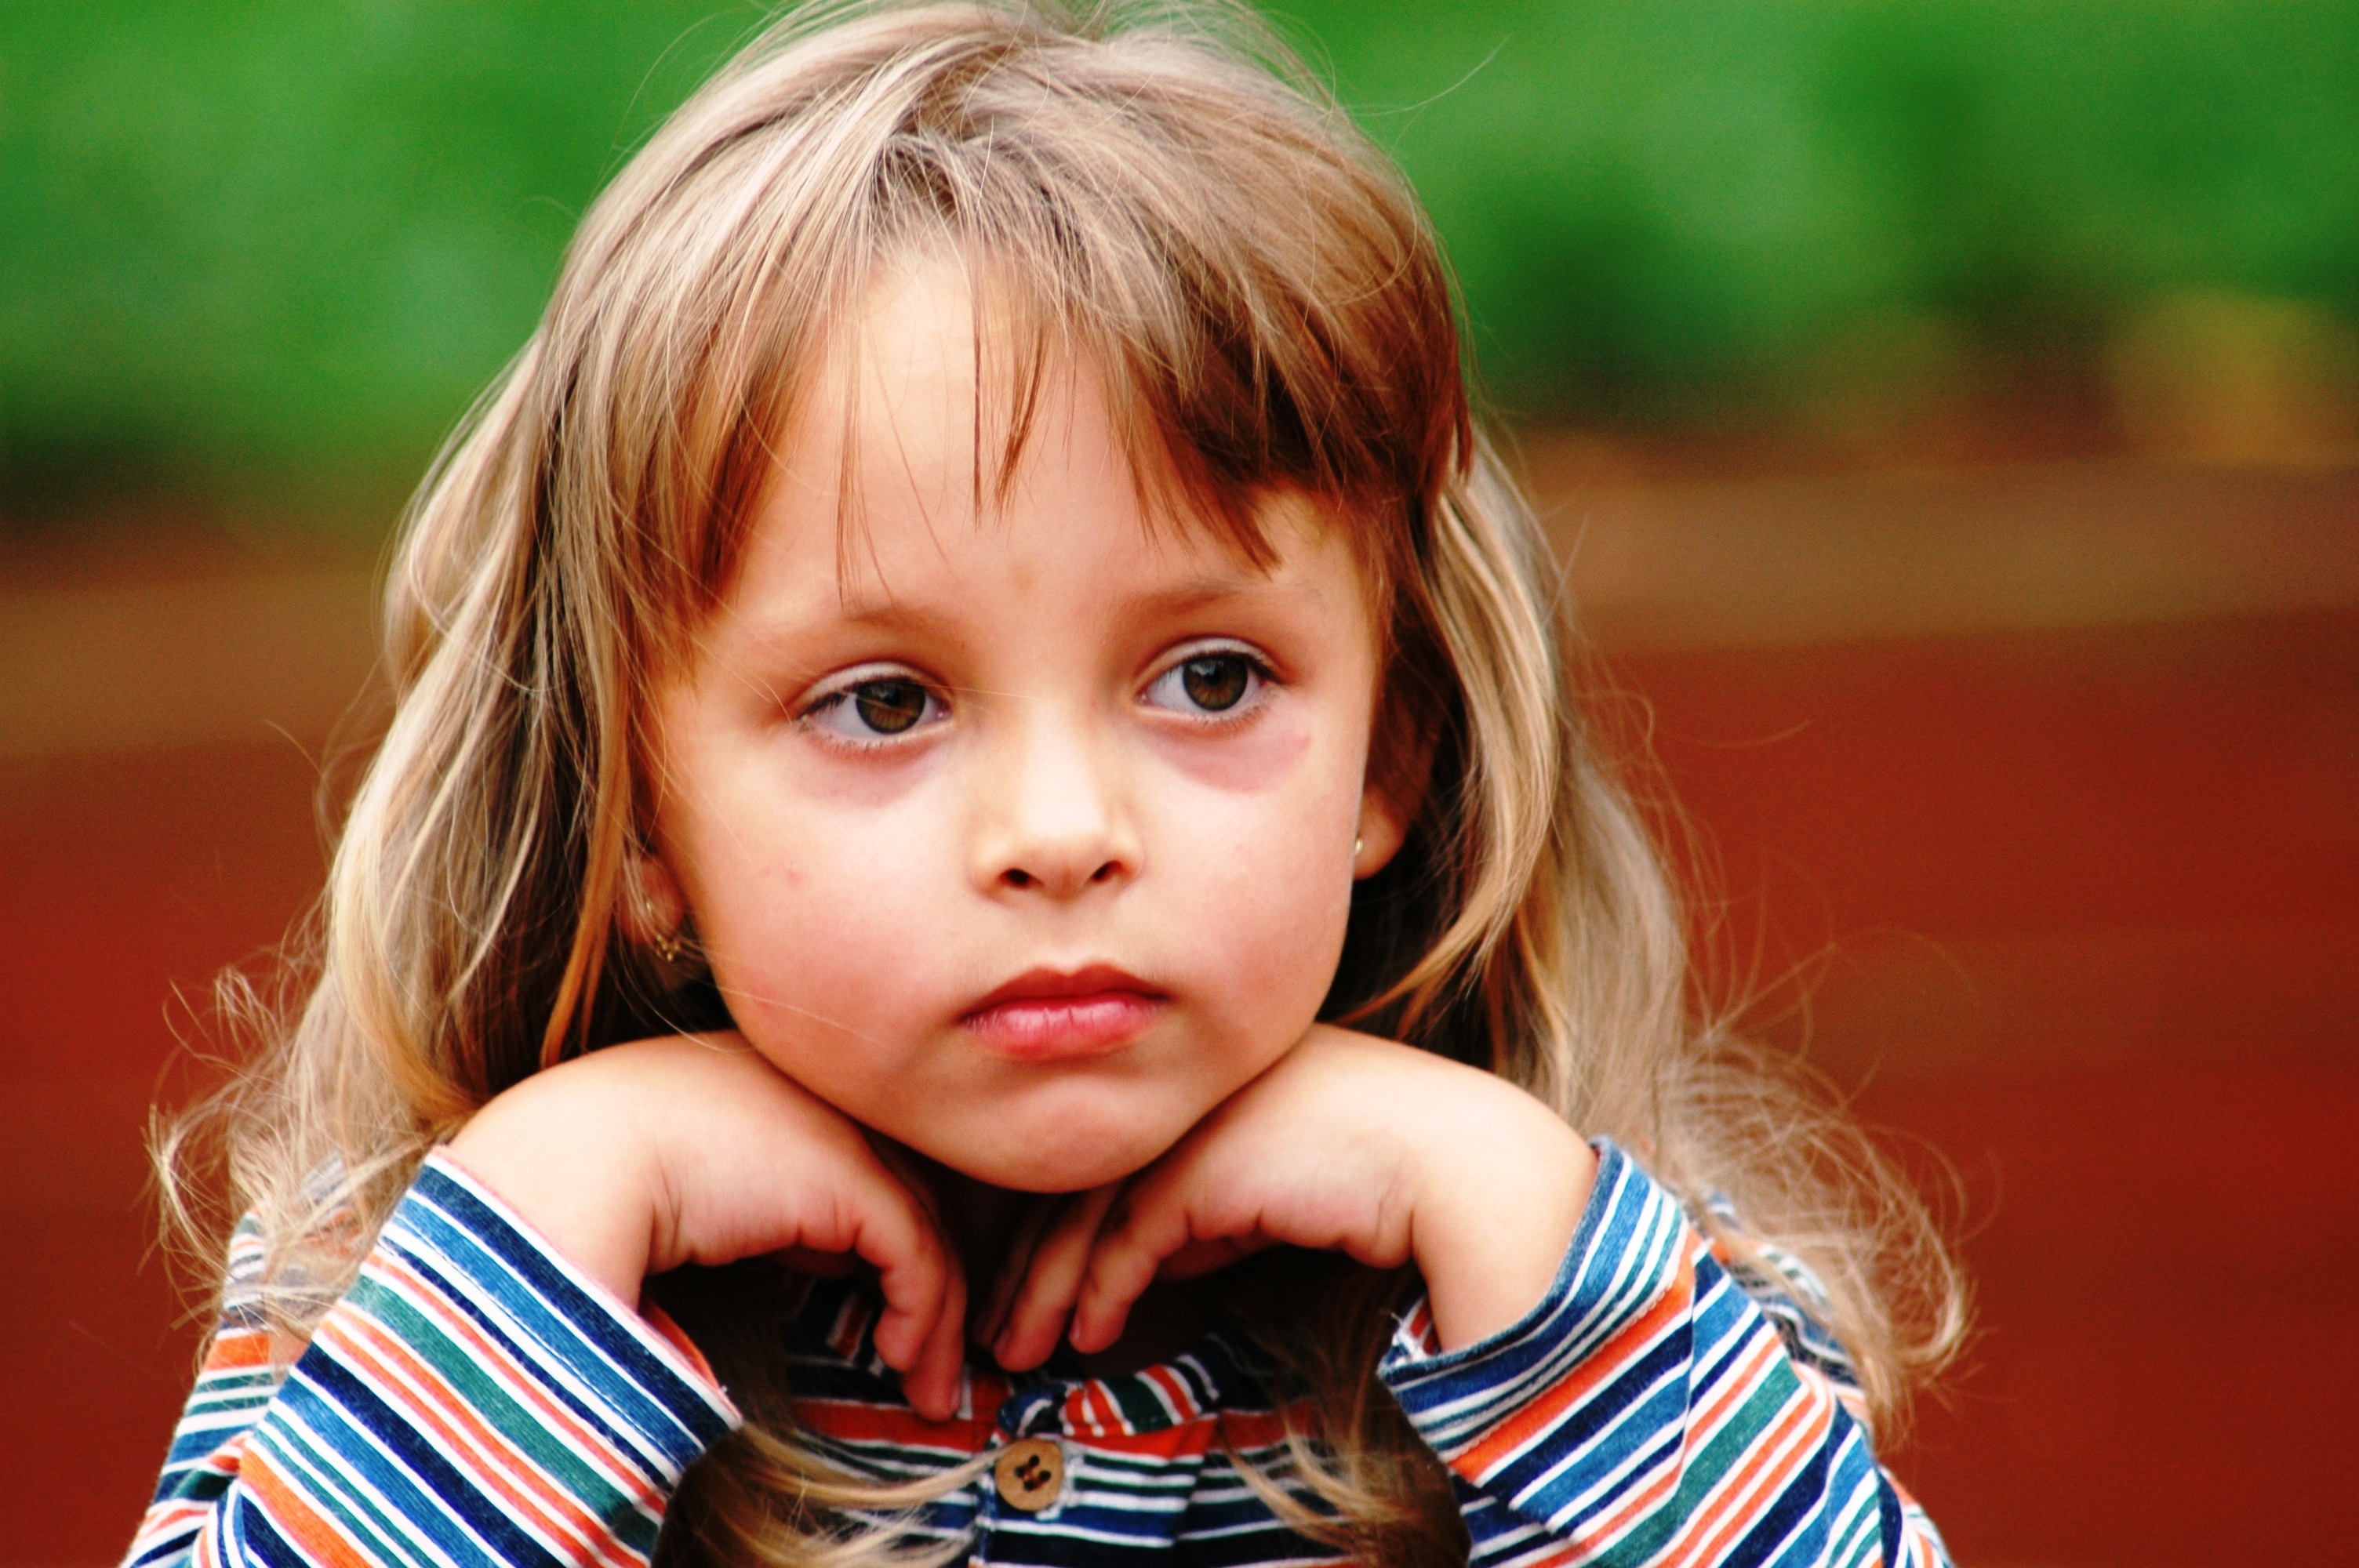
person, people, girl, play, portrait, child, pensive, facial expression, smile, face, eyes, infant, toddler, eye, skin, beauty, organ, sweetness, emotion, portrait photography, human positions, small girl